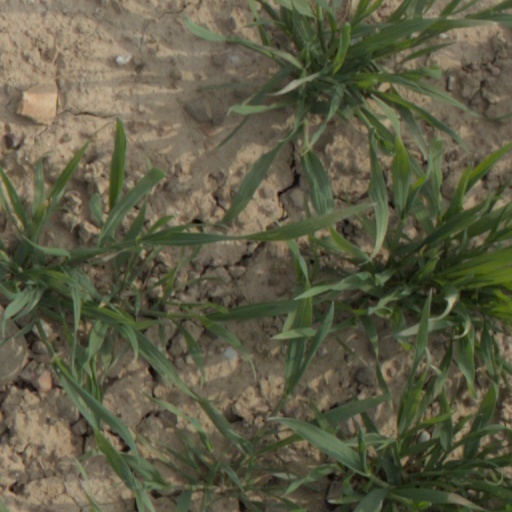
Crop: wheat